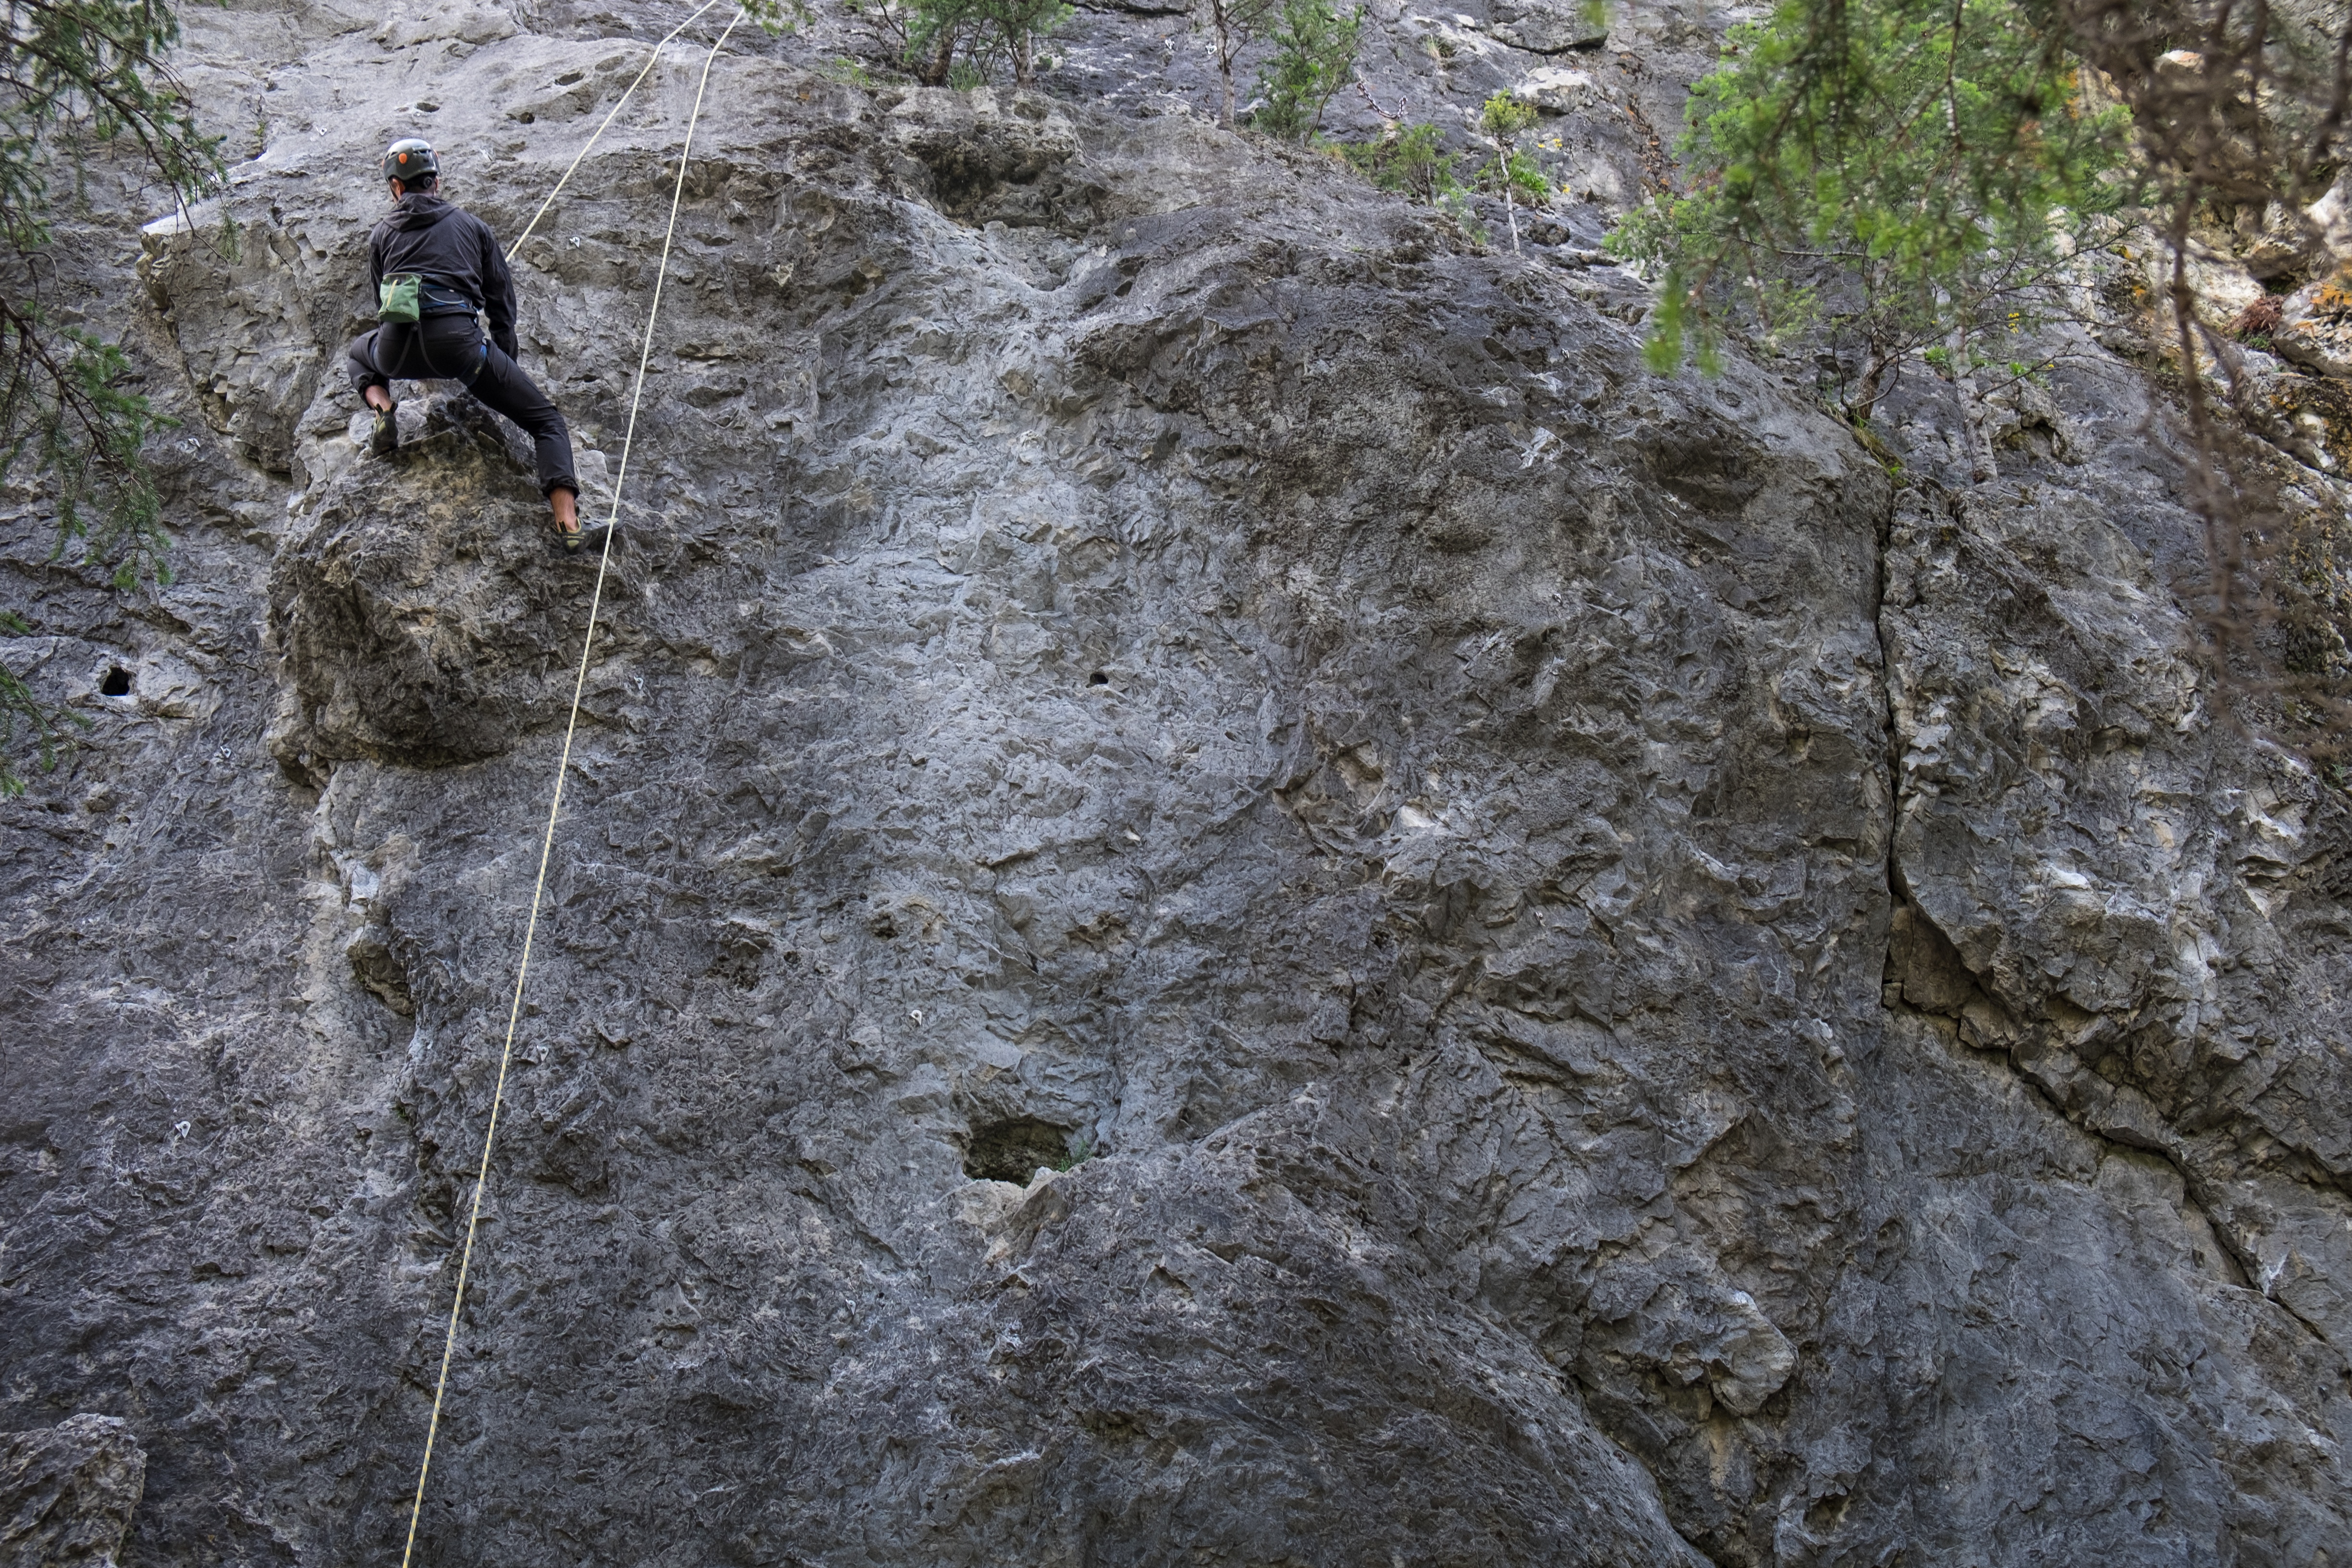
rock, trail, adventure, recreation, soil, terrain, ridge, geology, sports, outdoor recreation, geological phenomenon